Teesri Kasam

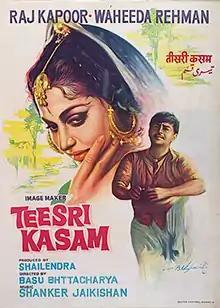
Theatrical Poster

Teesri Kasam is a 1966 Hindi language drama film directed by Basu Bhattacharya and produced by lyricist Shailendra. It is based on the short story "Mare Gaye Gulfam", by the Hindi novelist Phanishwarnath Renu. The film stars Raj Kapoor and Waheeda Rehman. The duo Shankar–Jaikishan composed the film's score. The film's cinematography was done by Subrata Mitra, dialogues were written by Phanishwarnath Renu and the screenplay is by Nabendu Ghosh.